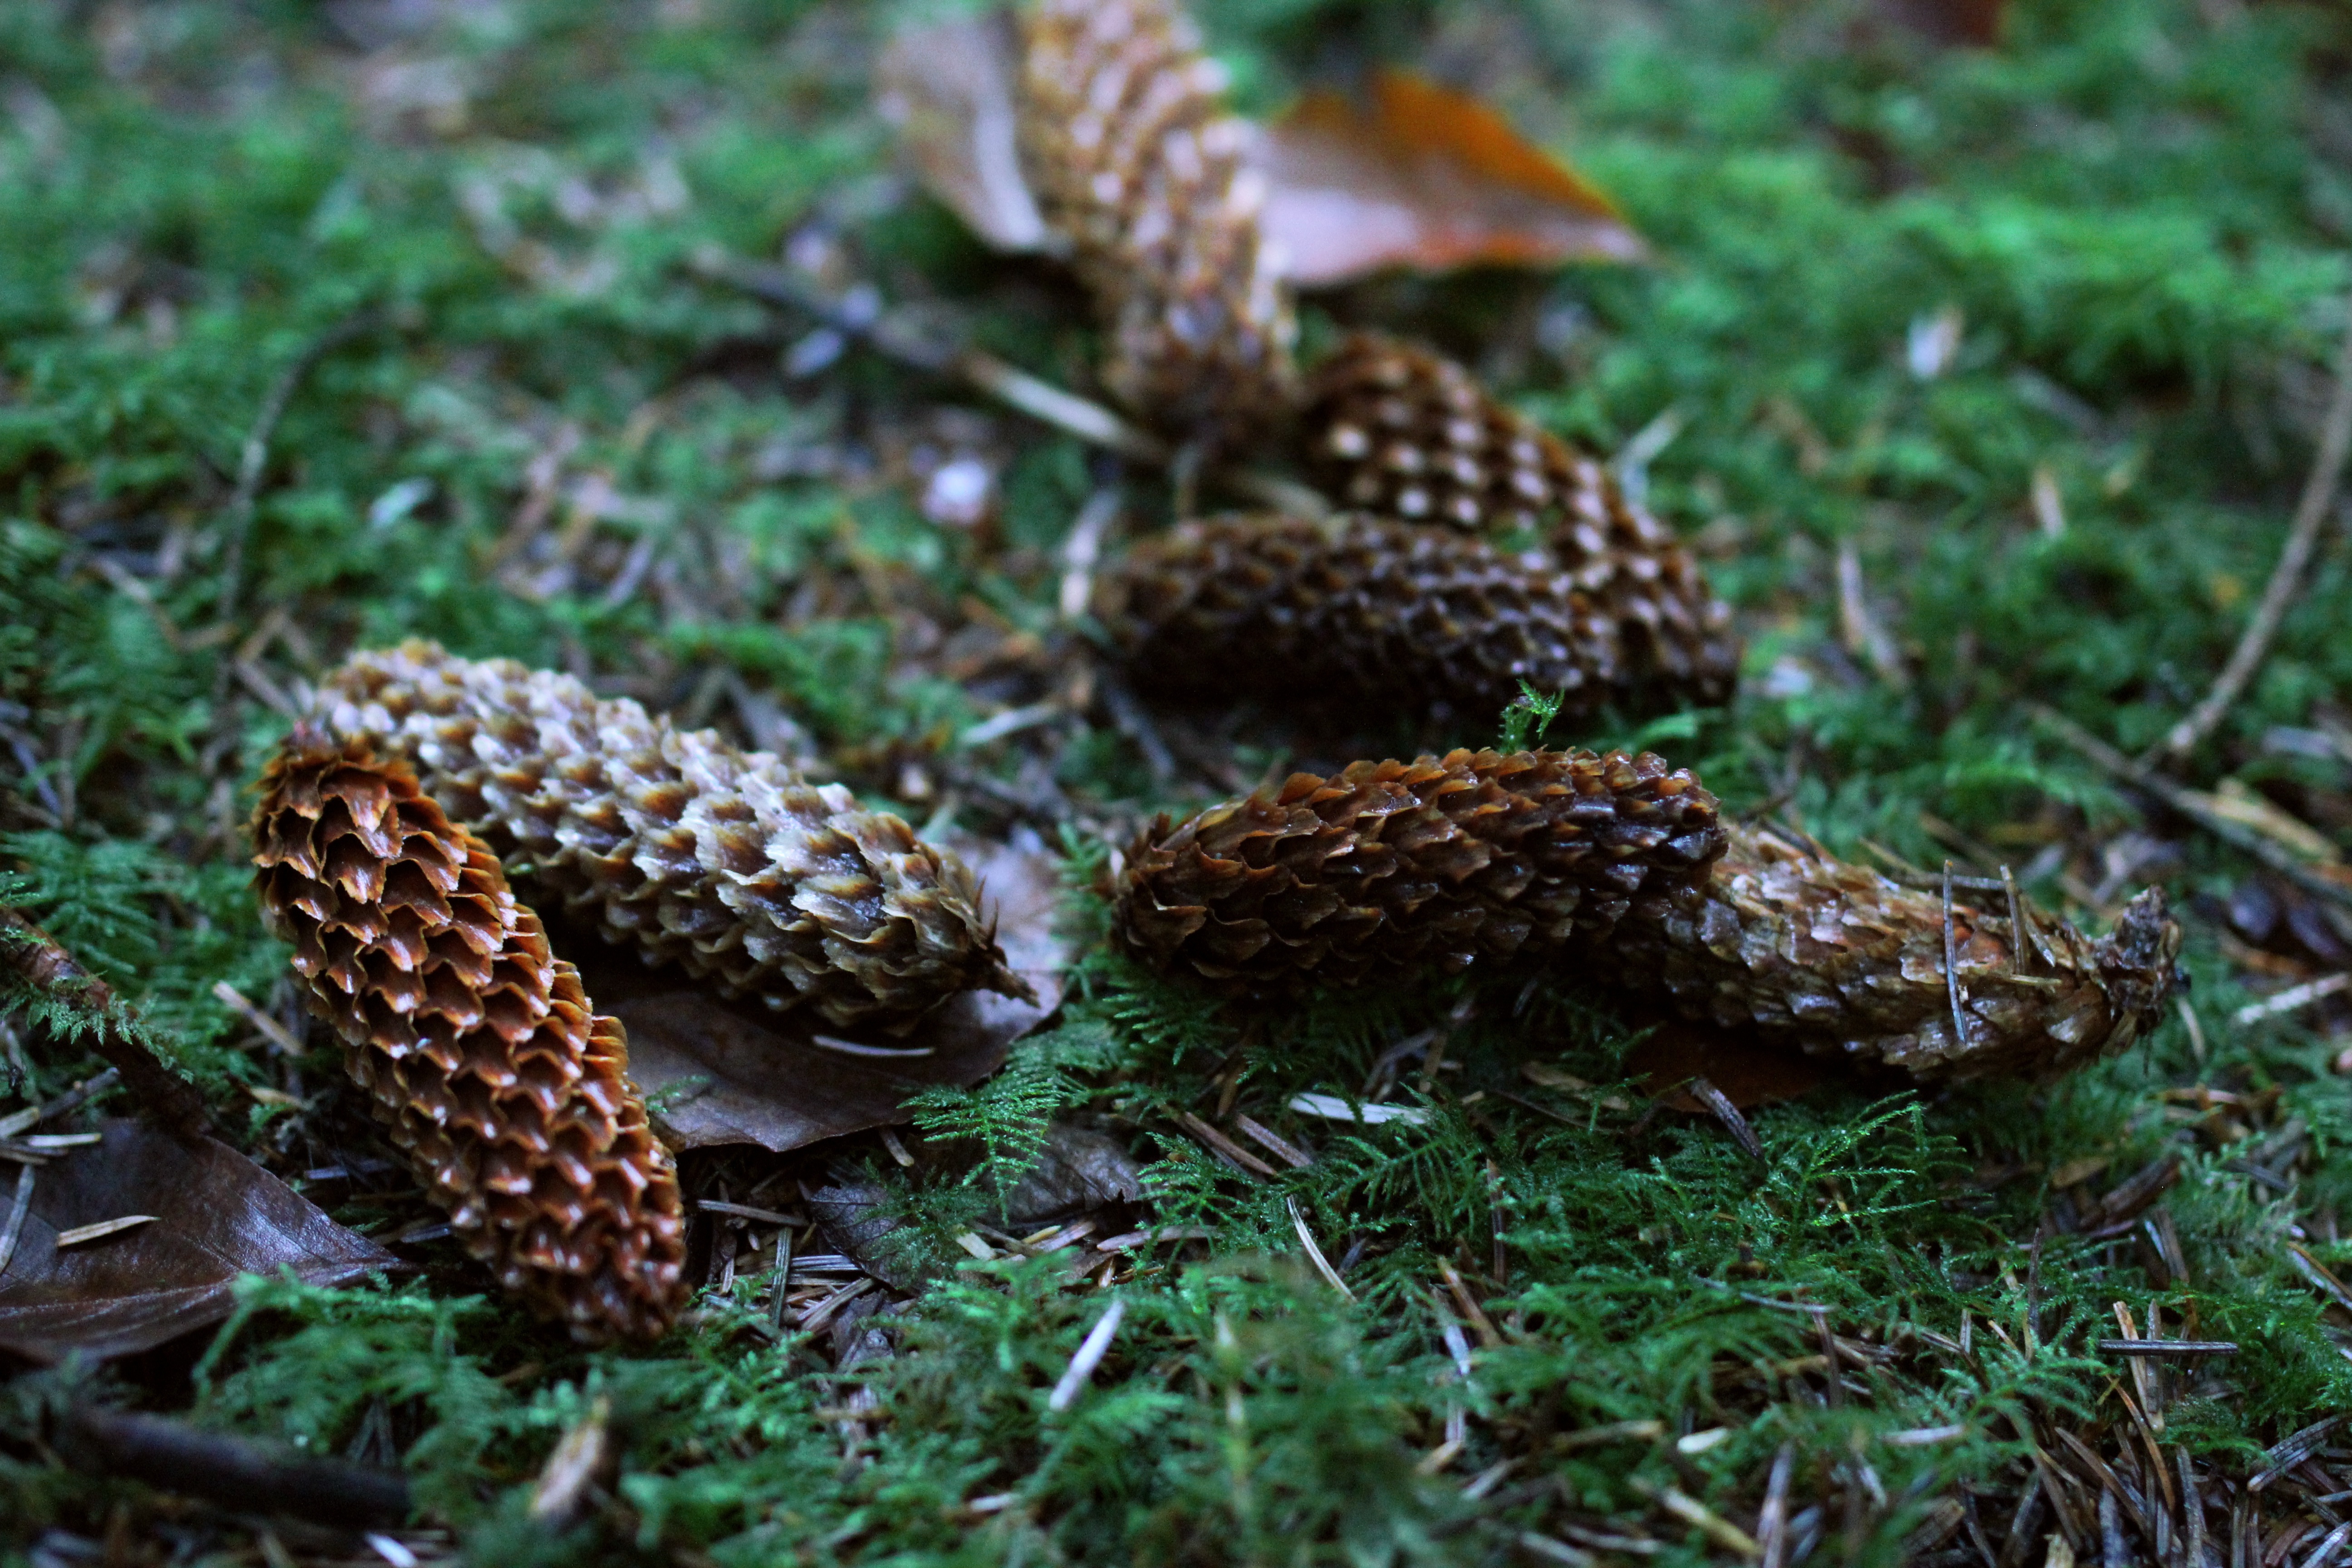
tree, forest, wildlife, mushroom, fauna, fungus, habitat, ecosystem, macro photography, edible mushroom, natural environment